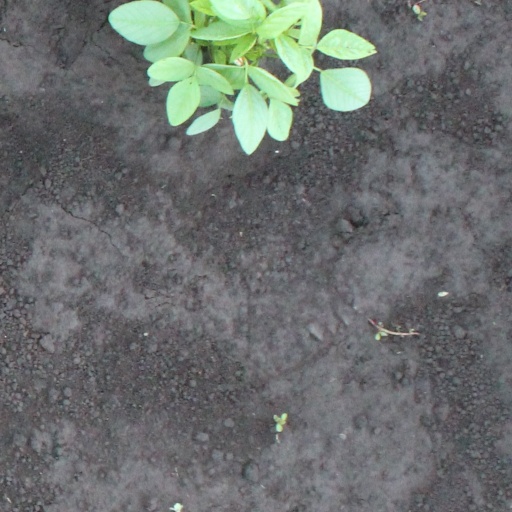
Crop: soybean